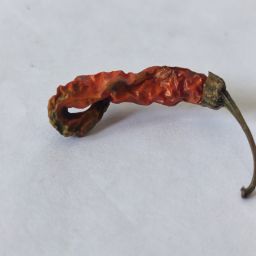
Crop: Chile Pepper
Quality: Dried